Mouse Wreckers

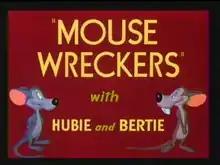
Title card

Mouse Wreckers is a 1949 Warner Bros. "Looney Tunes" short directed by Chuck Jones, written by Michael Maltese and starring Hubie and Bertie in their first pairing with the redesigned Claude Cat (an early, primordial version of the cat appeared in 1943's "The Aristo-Cat"). The cartoon was released on April 23, 1949.